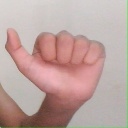
अक्षर: त